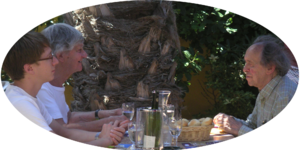
Guy-René Doumayrou avec Bernard et Benjamin Roger à Port-la-Nouvelle le 7 août 2009
Guy-René Doumayrou est un surréaliste, essayiste, écrivain, architecte français spécialiste de l'architecture sacrée ayant également exploré le thème de la géométrie sacrée.